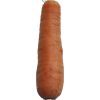
Label: Carrot 1